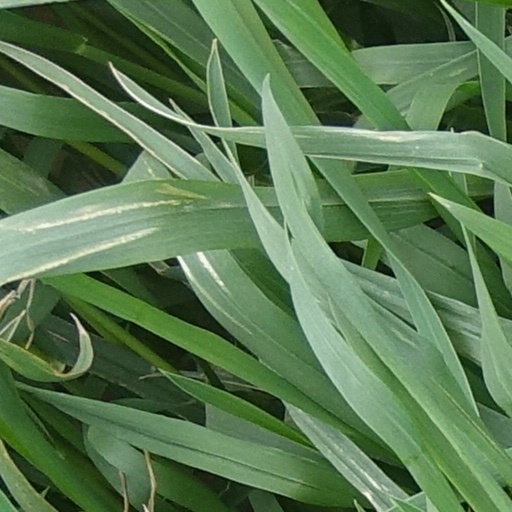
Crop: wheat